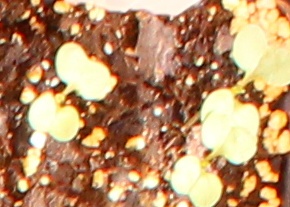
Label: Canola